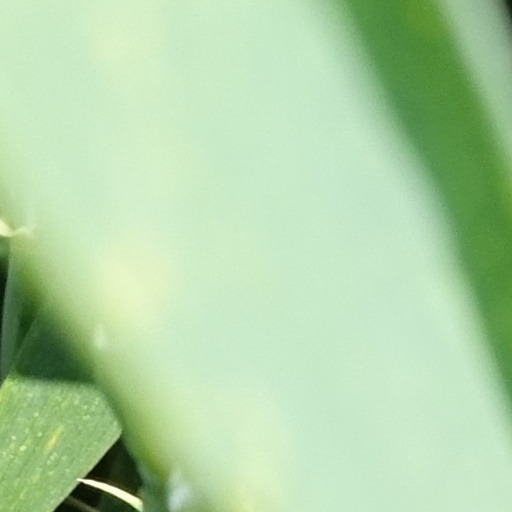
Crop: wheat